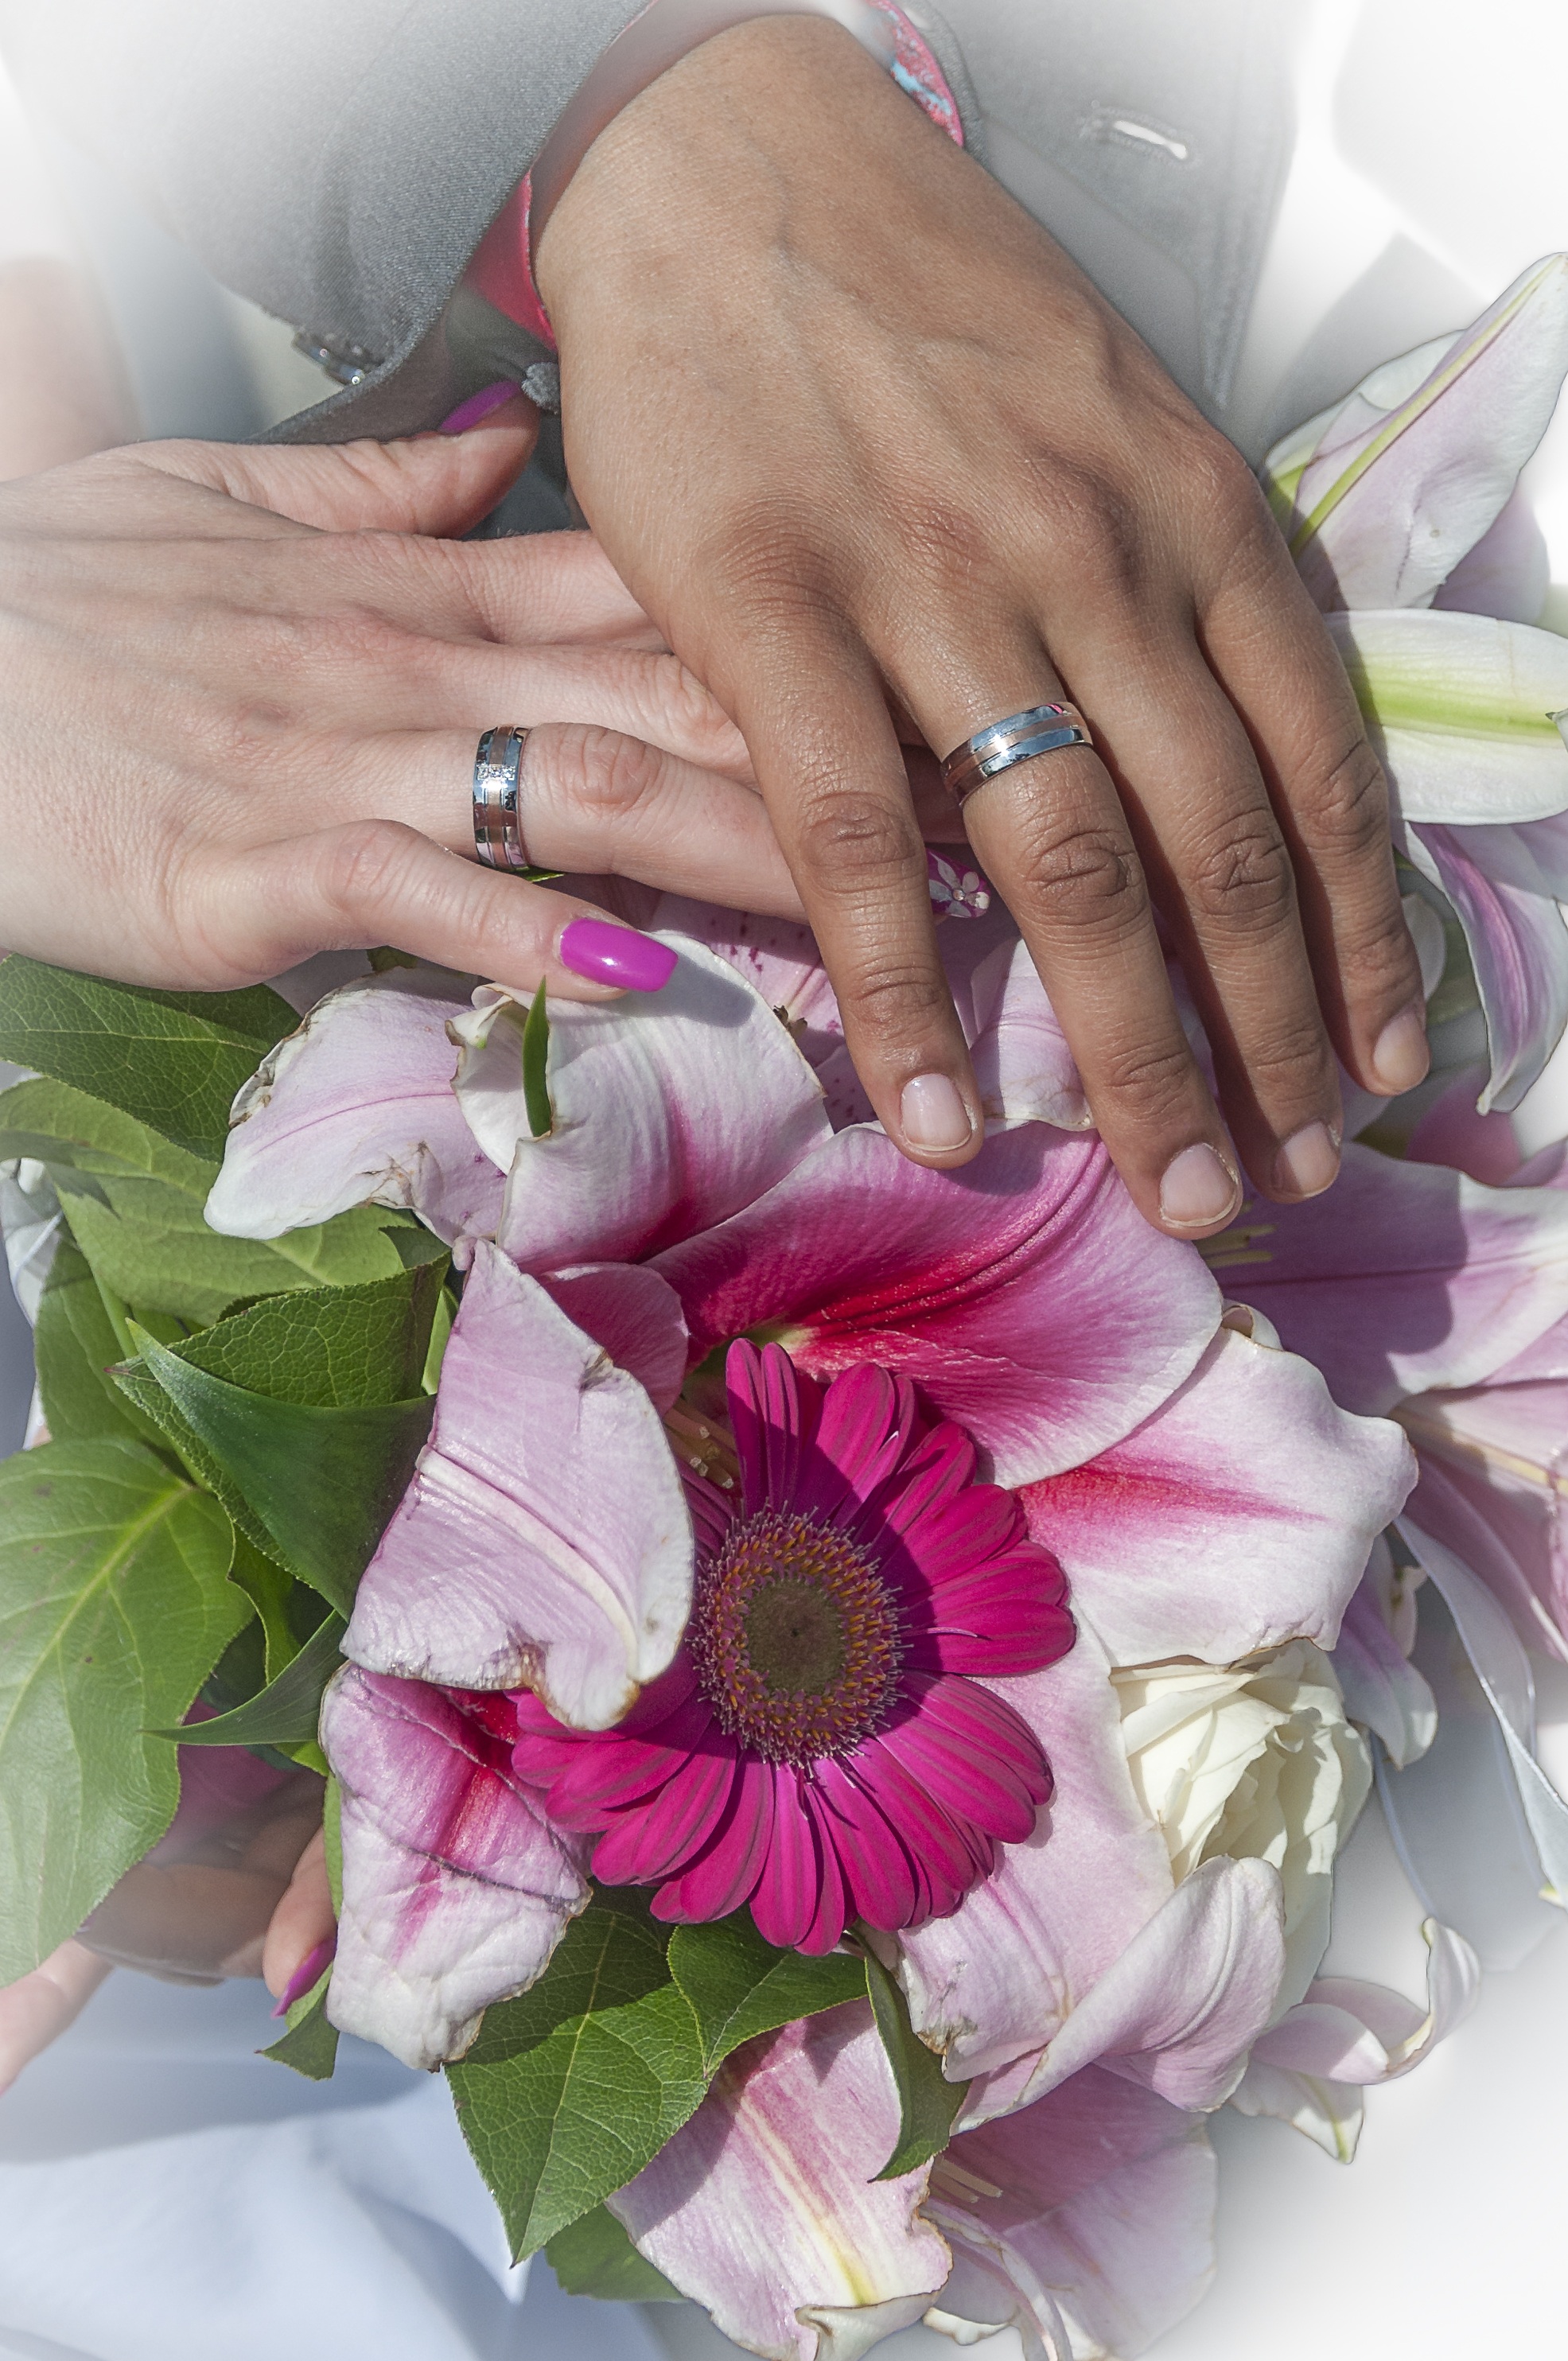
hand, plant, flower, petal, love, pink, bride and groom, flowers, hands, rings, floristry, eternity, marry, wedding rings, flower bouquet, floral design, flower arranging